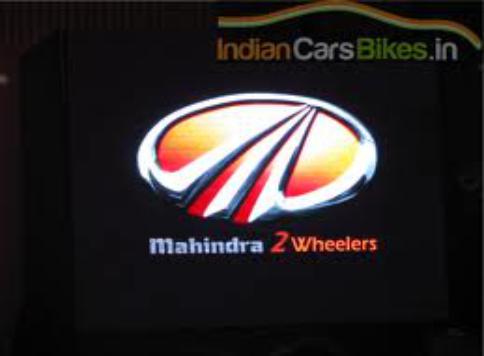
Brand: Mahindra-2
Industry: Transportation